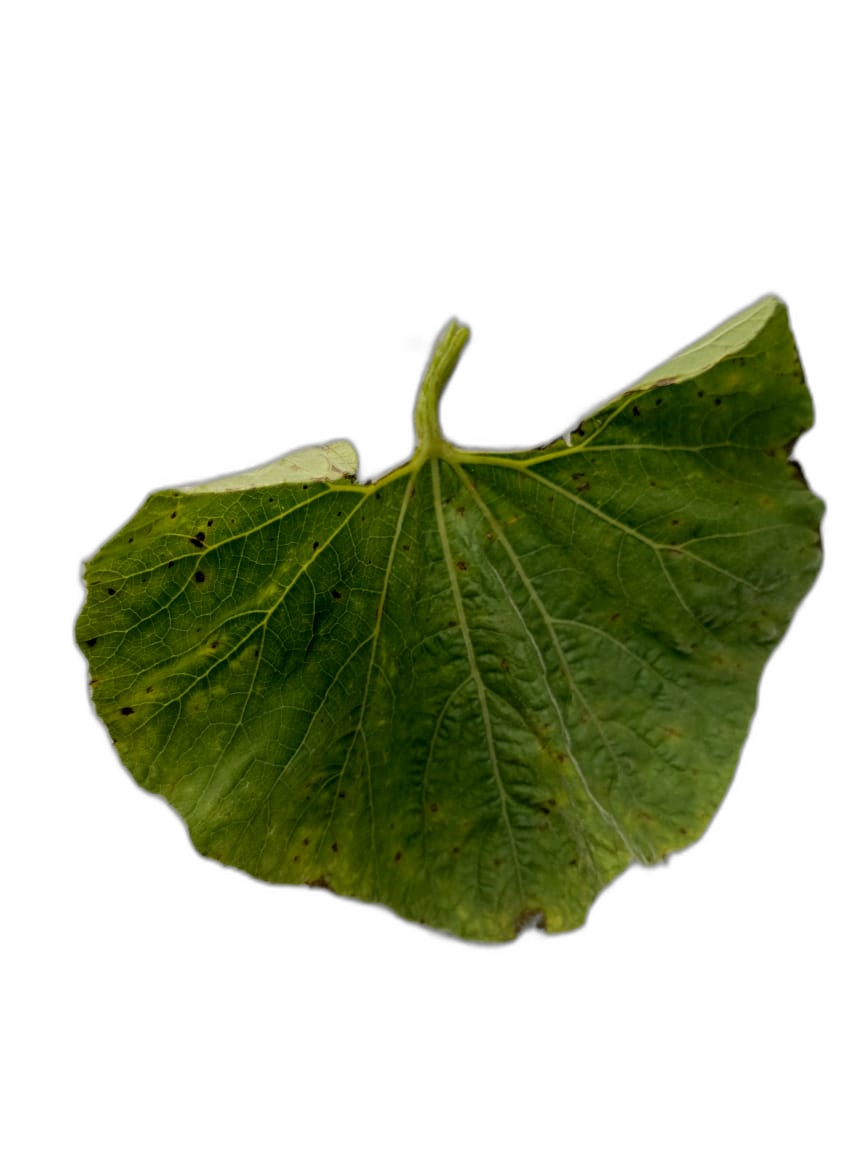
Crop: Bottle Gourd
Label: Alternaria_Leaf_Blight